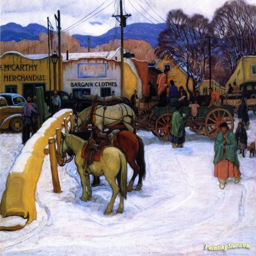
artwork by hand - painted and art prints on canvas for sale , you can custom the size and frame